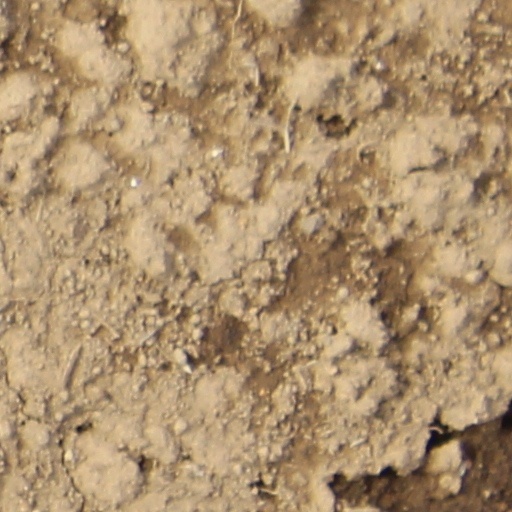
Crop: wheat